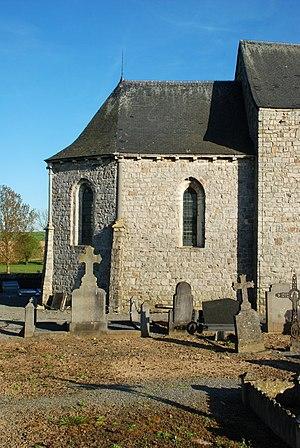
Belgique - Brabant wallon - Jodoigne - Piétrain - Chapelle Sainte-Catherine d'Herbais
La chapelle Sainte-Catherine est une chapelle catholique de style gothique située à Herbais, un hameau de Piétrain, village dépendant de la ville belge de Jodoigne en province du Brabant wallon.